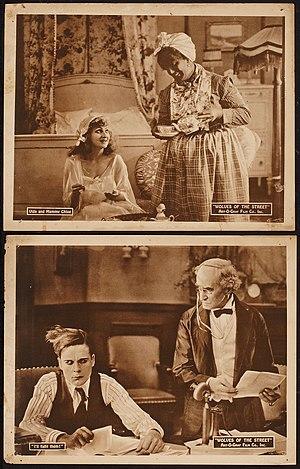
Wolves of the Street est un film muet américain réalisé par Otis Thayer et sorti en 1920.